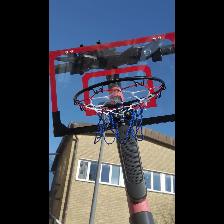
Label: NonHuman